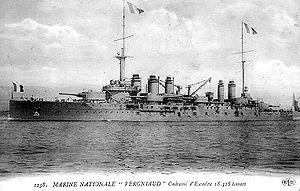
Les mutineries de la mer Noire sont une série de révoltes survenues dans les troupes terrestres et les bâtiments français de l’escadre de la mer Noire en 1919, alors que le gouvernement français soutient les forces russes « blanches » contre les révolutionnaires « rouges » pendant la guerre civile russe. L’intervention française, menée avec de trop faibles moyens navals et terrestres dans un pays hostile est un échec qui n’est pas dû aux mutineries, ces dernières n'intervenant qu'après la décision de mettre un terme aux opérations militaires. Après le retour de l’expédition, les mutineries reprennent et touchent presque tous les ports où stationnent des navires de guerre : à Brest, Cherbourg, Bizerte, Lorient et Toulon avant de se terminer par une ultime poussée en Méditerranée orientale.
Le Vergniaud était un cuirassé de la marine française de la classe Danton construit à partir de 1908. Mis en service actif en septembre 1911, il fut désarmé en 1921 et détruit en 1928. Ce navire fut concerné par les mutineries de la mer Noire en 1919.